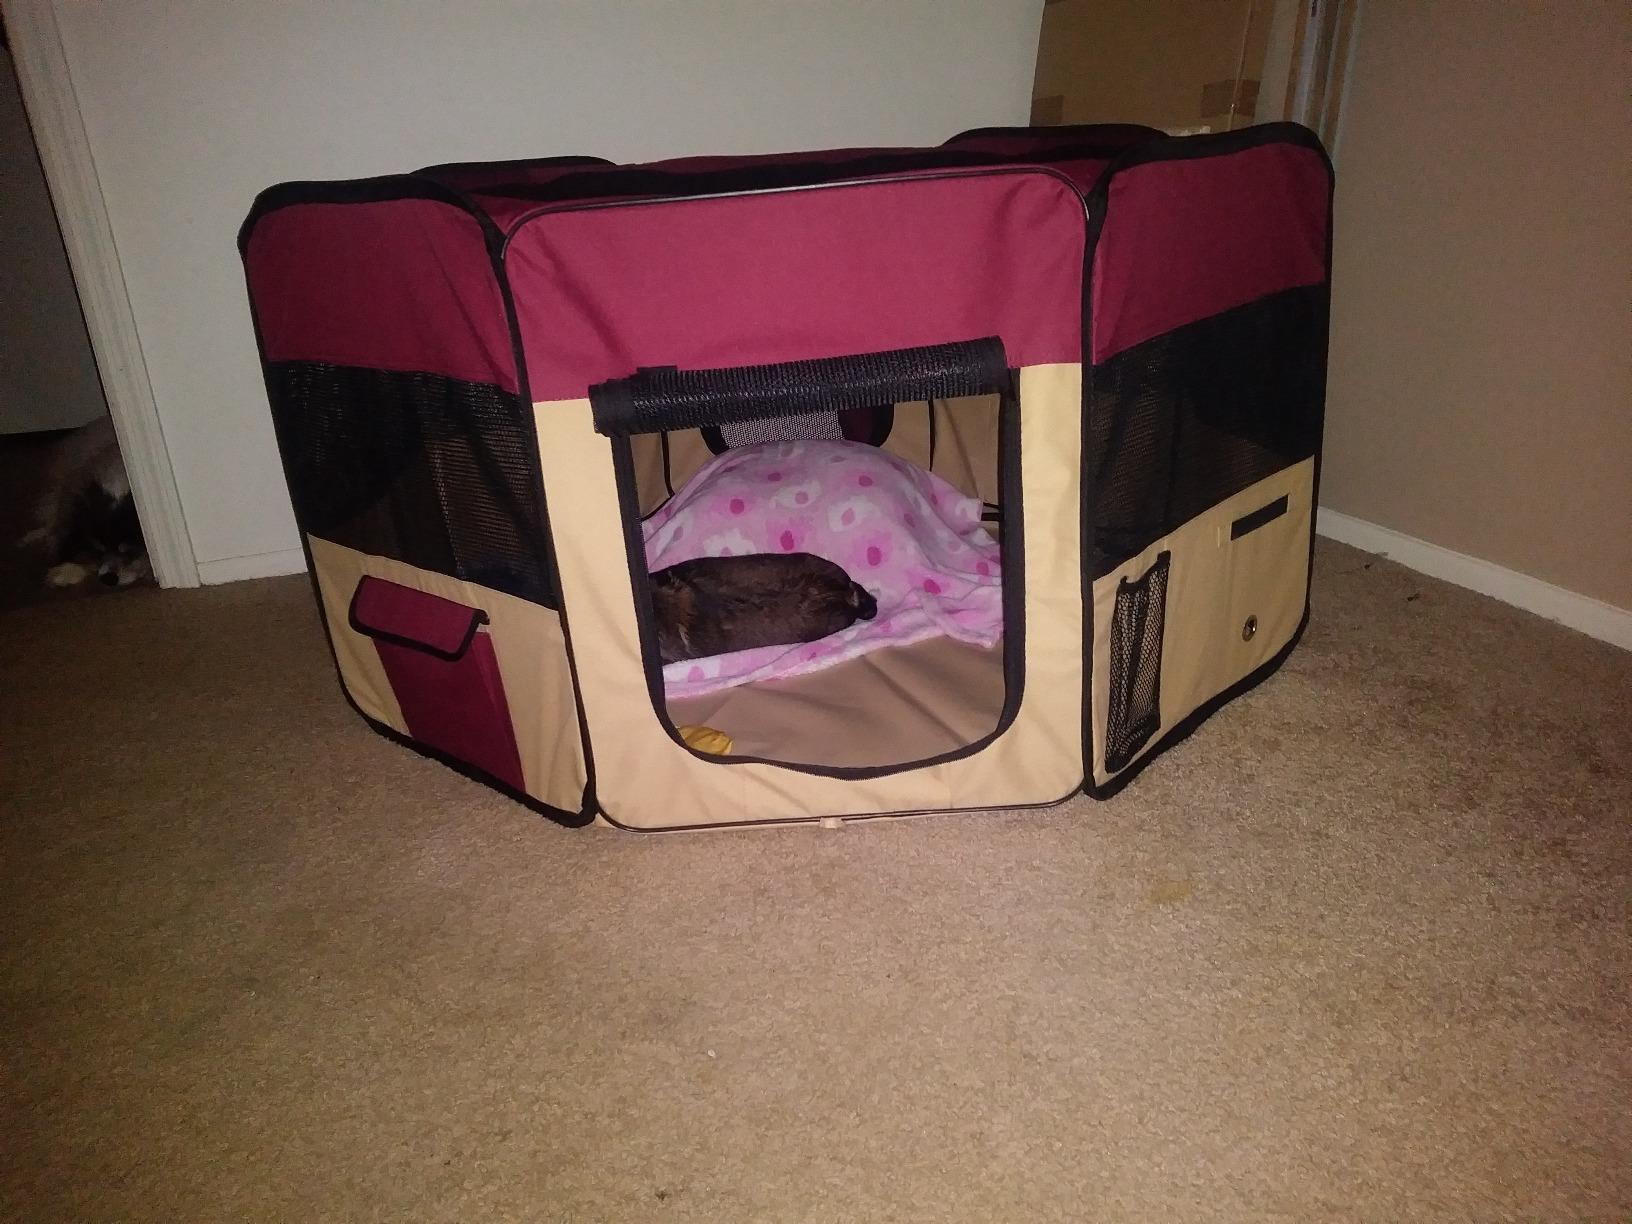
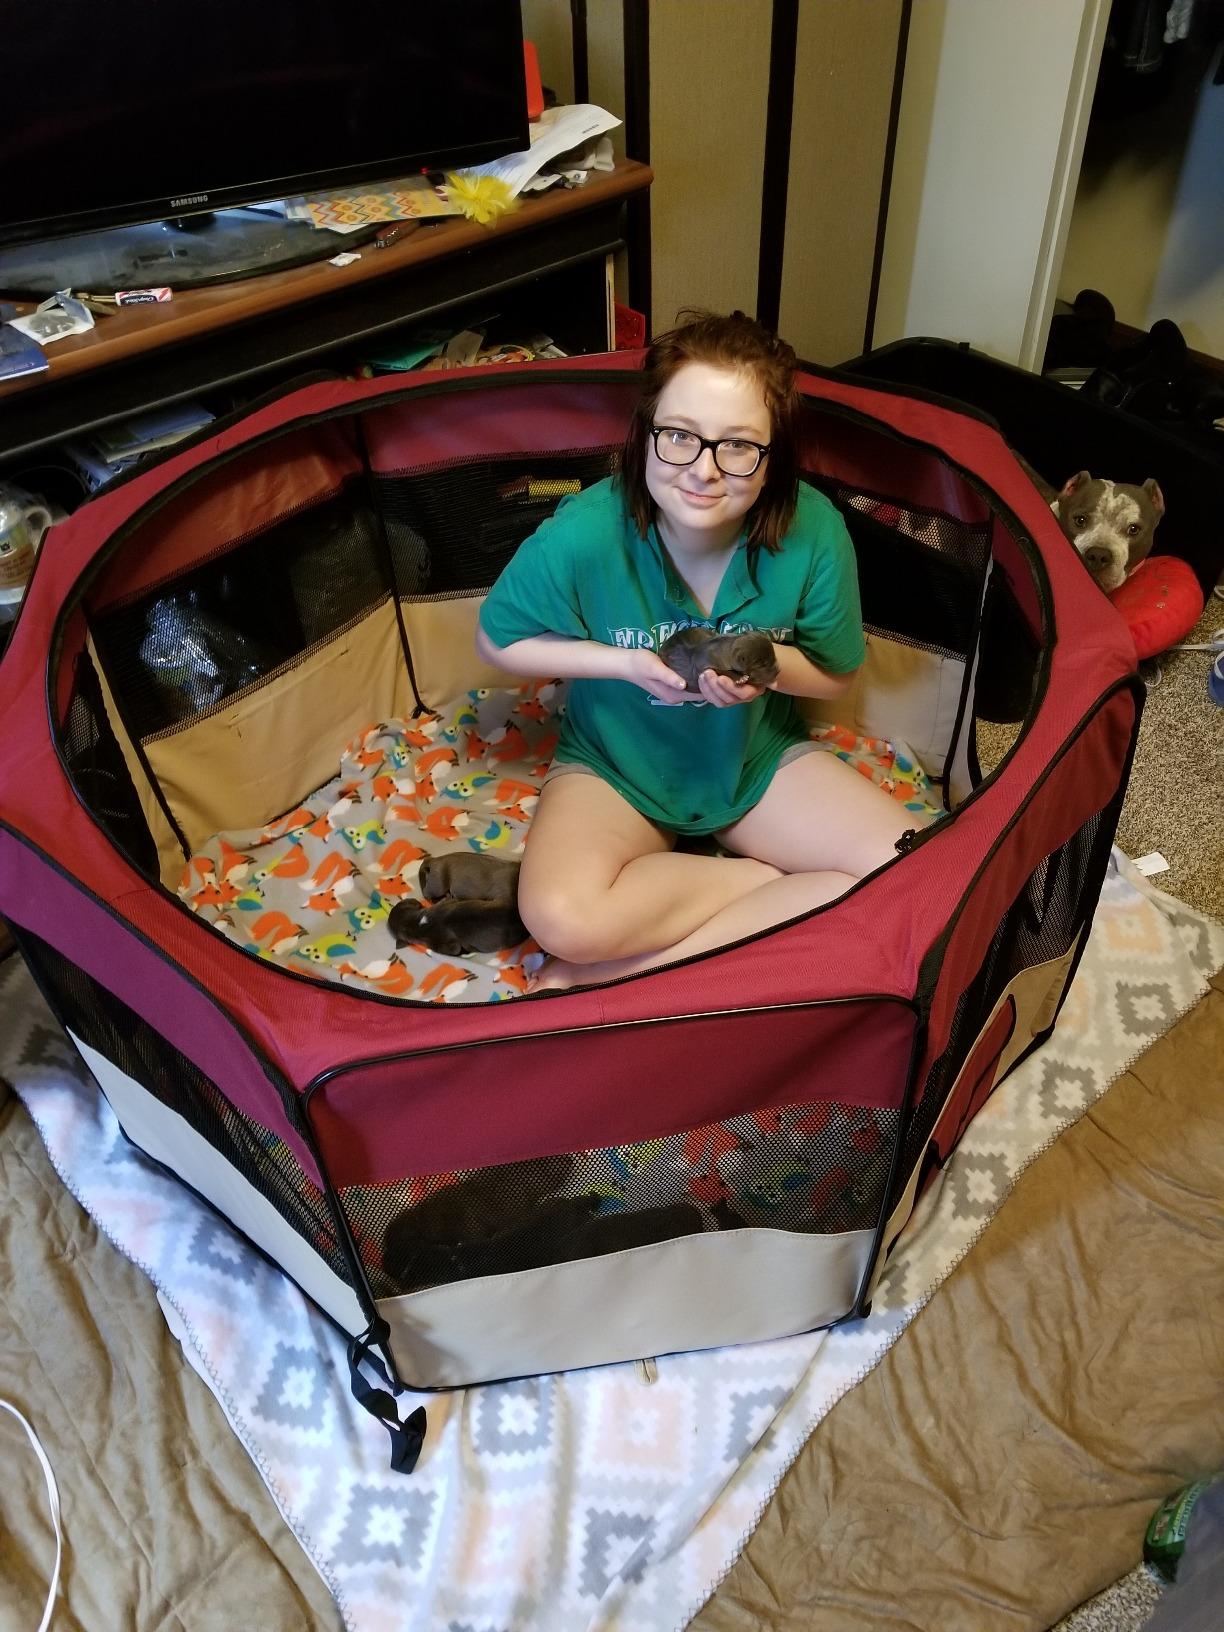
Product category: items_kennel
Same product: yes